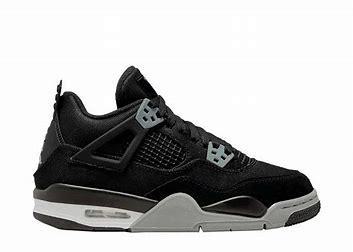
Brand: Jordan
Model: 4 Retro